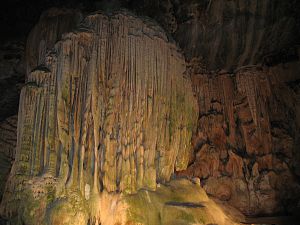
Cango Caves
Cango Caves
Cango Caves er drypstenshuler nær Oudtshoorn i Kapprovinsen i Sydafrika.